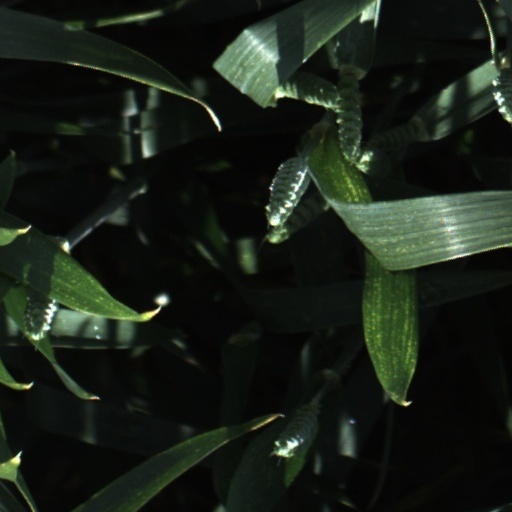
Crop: wheat